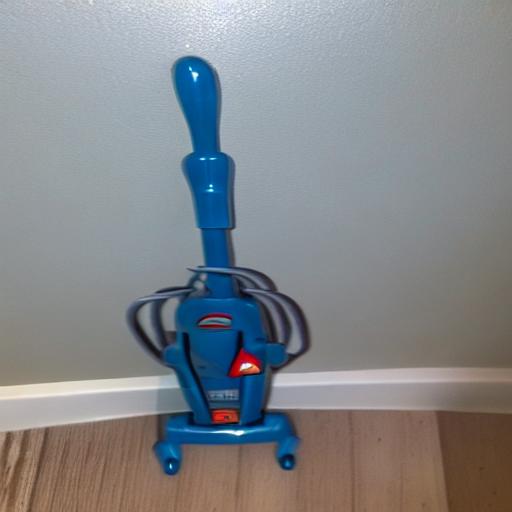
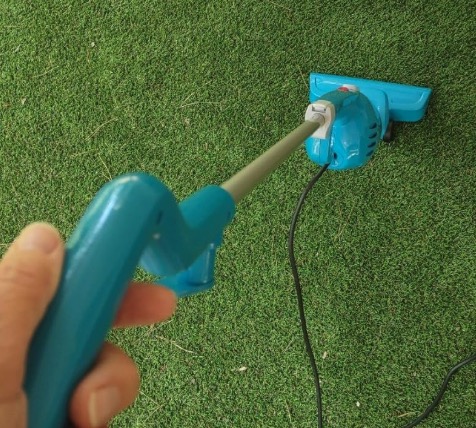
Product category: items_vacuum
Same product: no